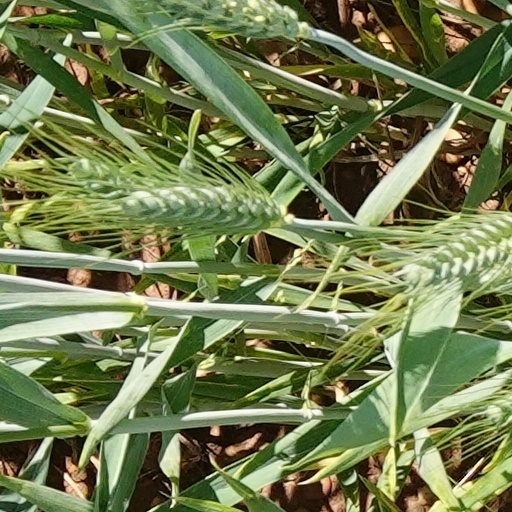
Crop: wheat